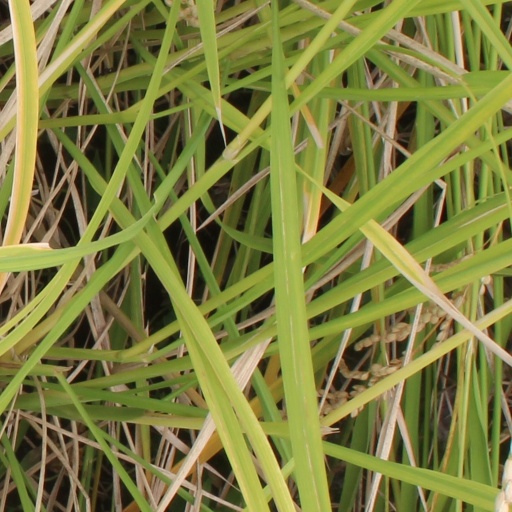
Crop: rice